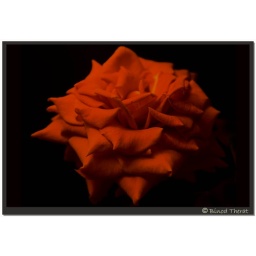
Rose grown in the balcony .... in the vase in my living room ... The lighting was simple, the table lamp.